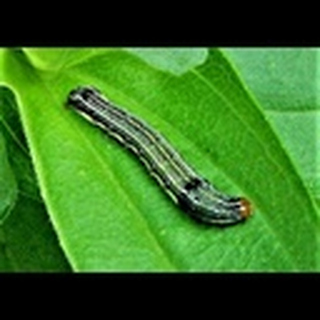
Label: cotton_army_worm